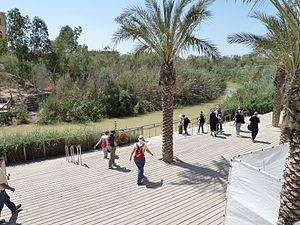
Qasr al-Yahoud se trouve sur le cours inférieur du Jourdain, à l'est de la ville de Jéricho au sud du pont Allenby. Le Jourdain est à cet endroit une étroite rivière séparant les territoires palestiniens de Cisjordanie administrés par Israël de la Jordanie.